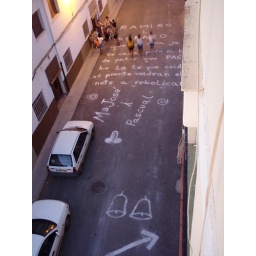
marry painting on a street in Montesa / Spain - the arrow starts at the house of the girl